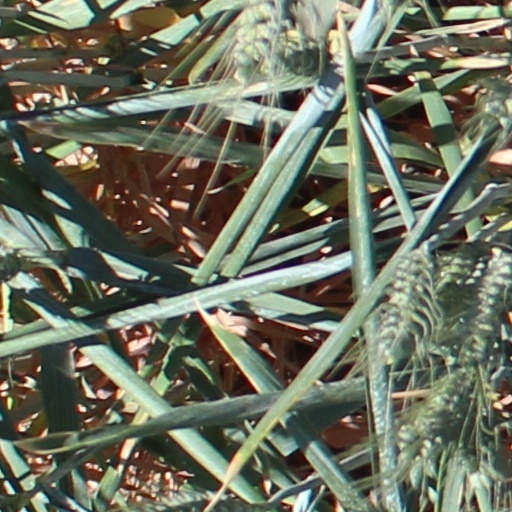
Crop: wheat